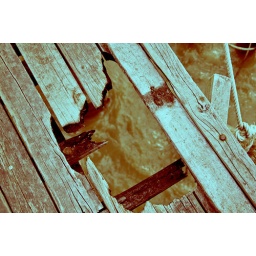
old wooden bridge taken in tanjung sepat - malaysia